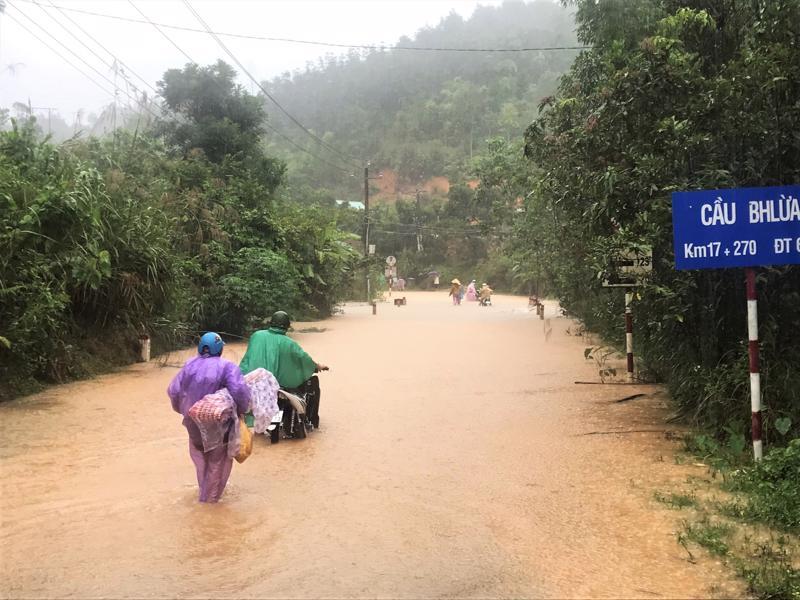
có một vài người xuất hiện ở trên con đường bị lũ lụt